Lake Pamvotida

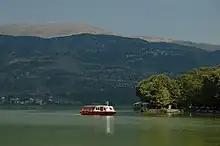
A ferry on Lake Pamvotida, returning from the island

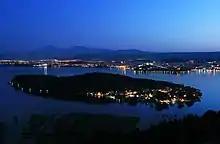
Night view of lake Pamvotida with its island

Lake Pamvotida or Pamvotis, commonly also Lake of Ioannina ("Limni ton Ioanninon") is the largest lake of Epirus, located in the central part of the Ioannina regional unit in northern Greece. The regional capital Ioannina to the west and the town of Perama to the north are urban settlements fringing the lake while the remaining of its periphery is composed of farmland. The lake features small fishing ports and a boating port. There is a regular boat service to the Ioannina Island. The Greek National Road 6 surrounds the northern half of the lake.